Christine Nelson

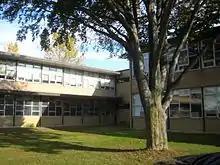
Etobicoke School of the Arts, where Stepto attended at the time of auditioning for "Degrassi"

Linda Schuyler said in 2015 that it was her idea to tackle teenage pregnancy during "Degrassi Junior High". Schuyler told Kevin Smith in a radio interview that year that she had a teenage pregnancy in her family, and spoke of the common practice at the time in which pregnant teens were sent to maternity homes, something Schuyler found problematic. The storyline which would be later given to Spike was developed from research on teenage pregnancy by writer Loretta Castellarin, who later co-authored the Spike's companion novel.